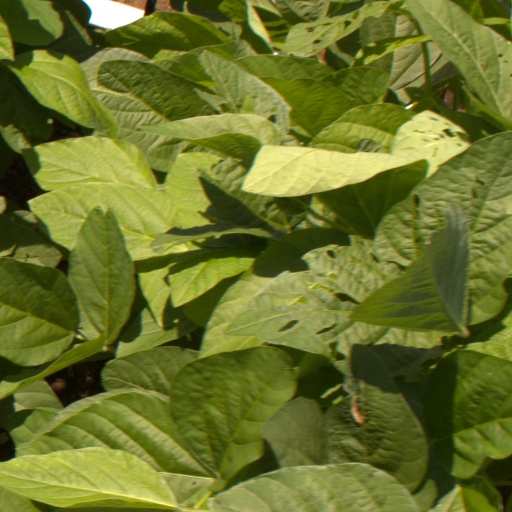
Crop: soybean